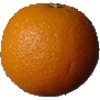
Label: Orange 1